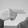
ASL letter: H